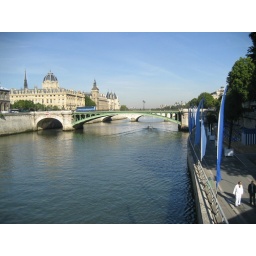
One of the 37 bridges that cross the Seine.This is the most ancient bridge in Paris, although not the oldest original one.